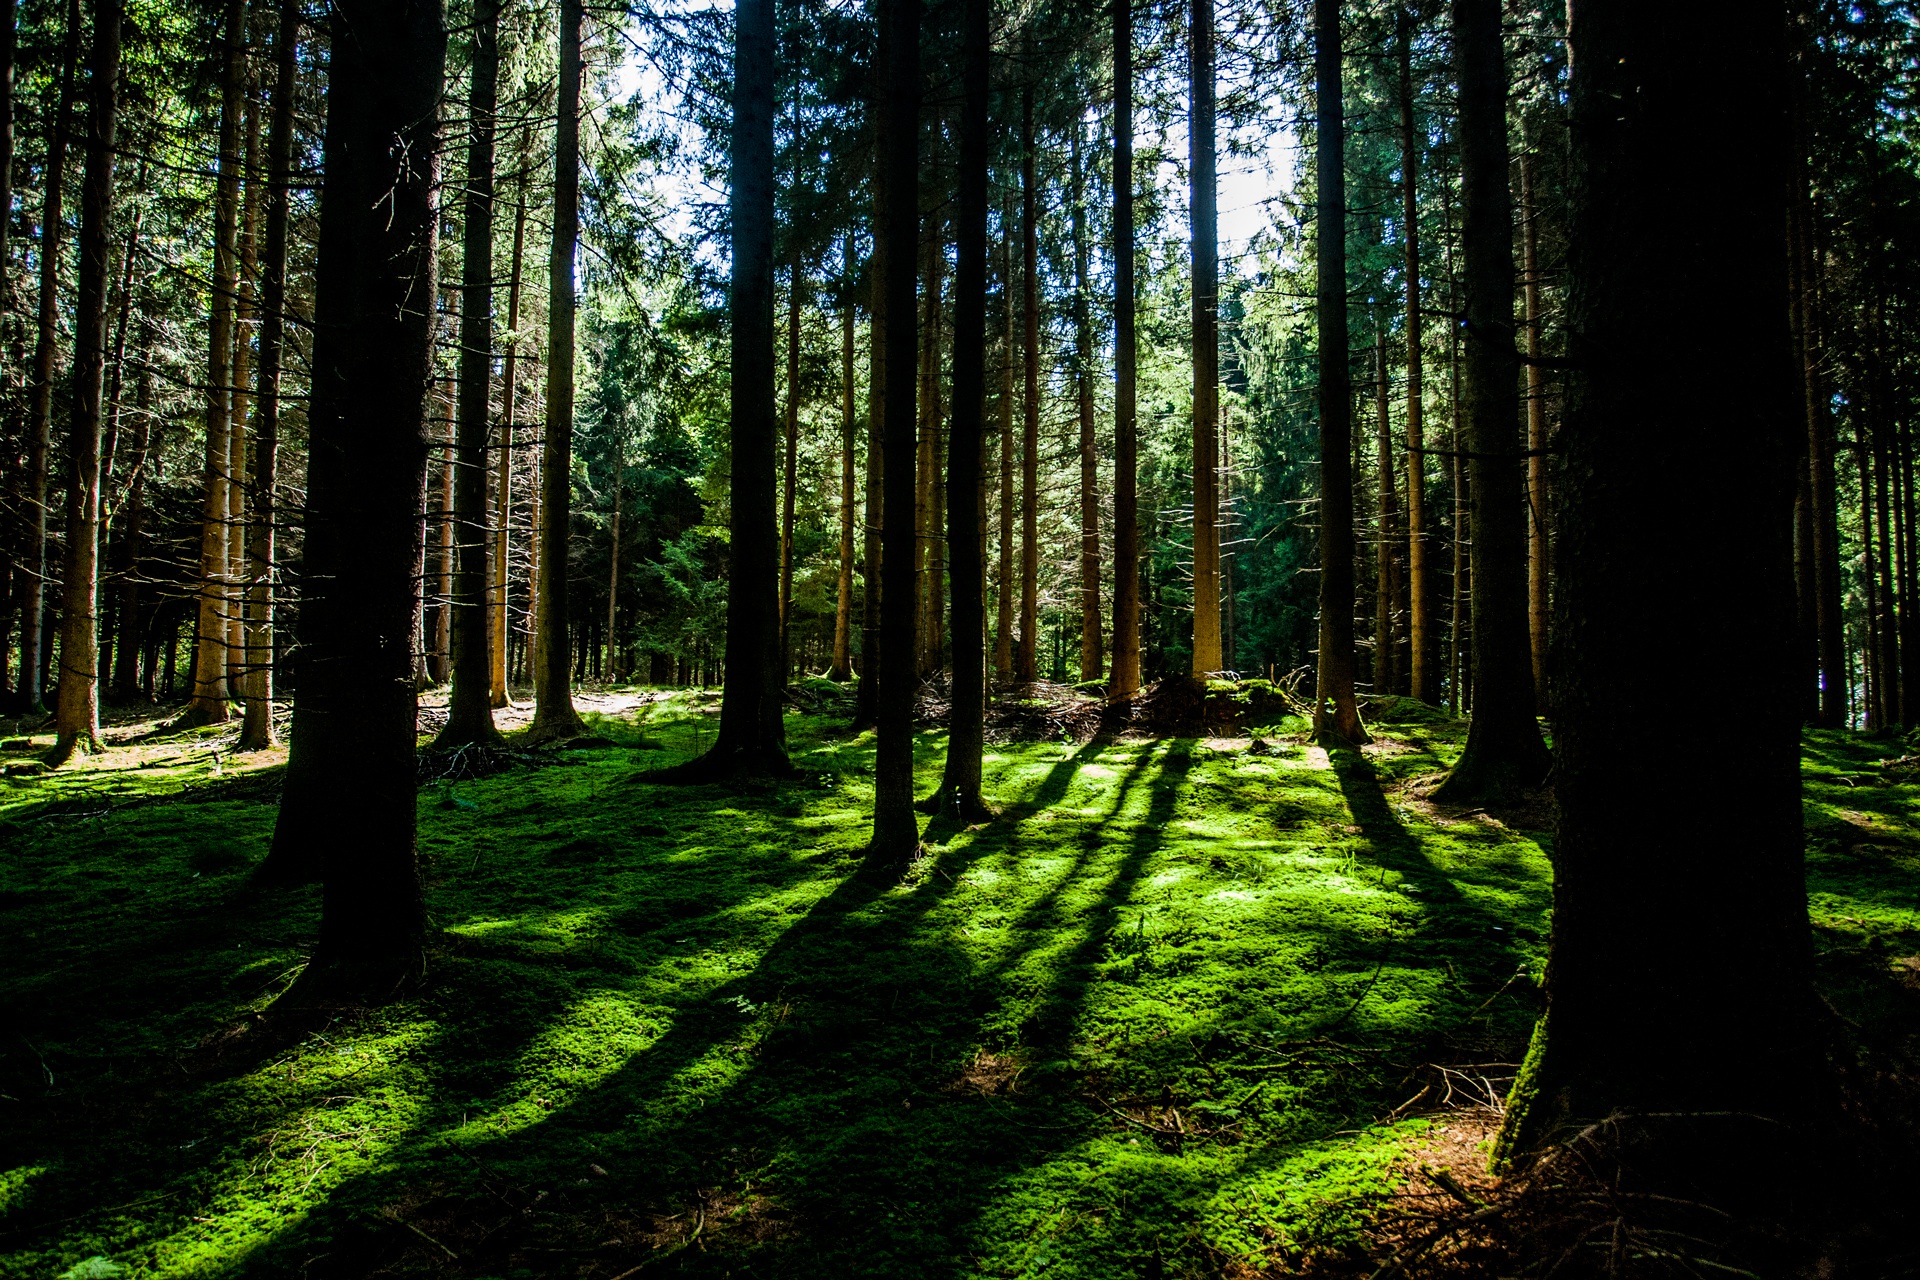
tree, nature, forest, wilderness, branch, plant, sunlight, leaf, environment, green, jungle, eco, trees, rainforest, deciduous, grove, woodland, habitat, ecosystem, tree trunks, biome, old growth forest, natural environment, geographical feature, woody plant, temperate broadleaf and mixed forest, temperate coniferous forest